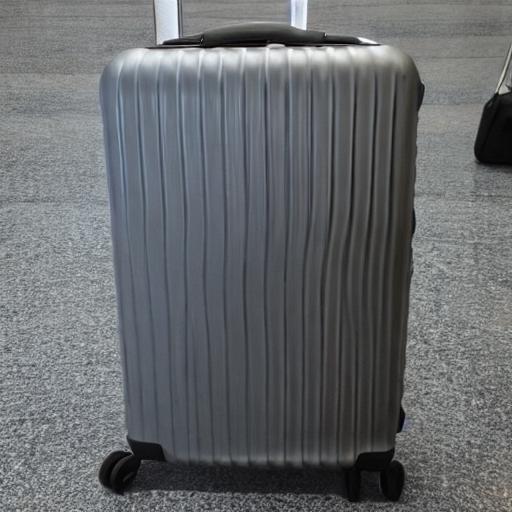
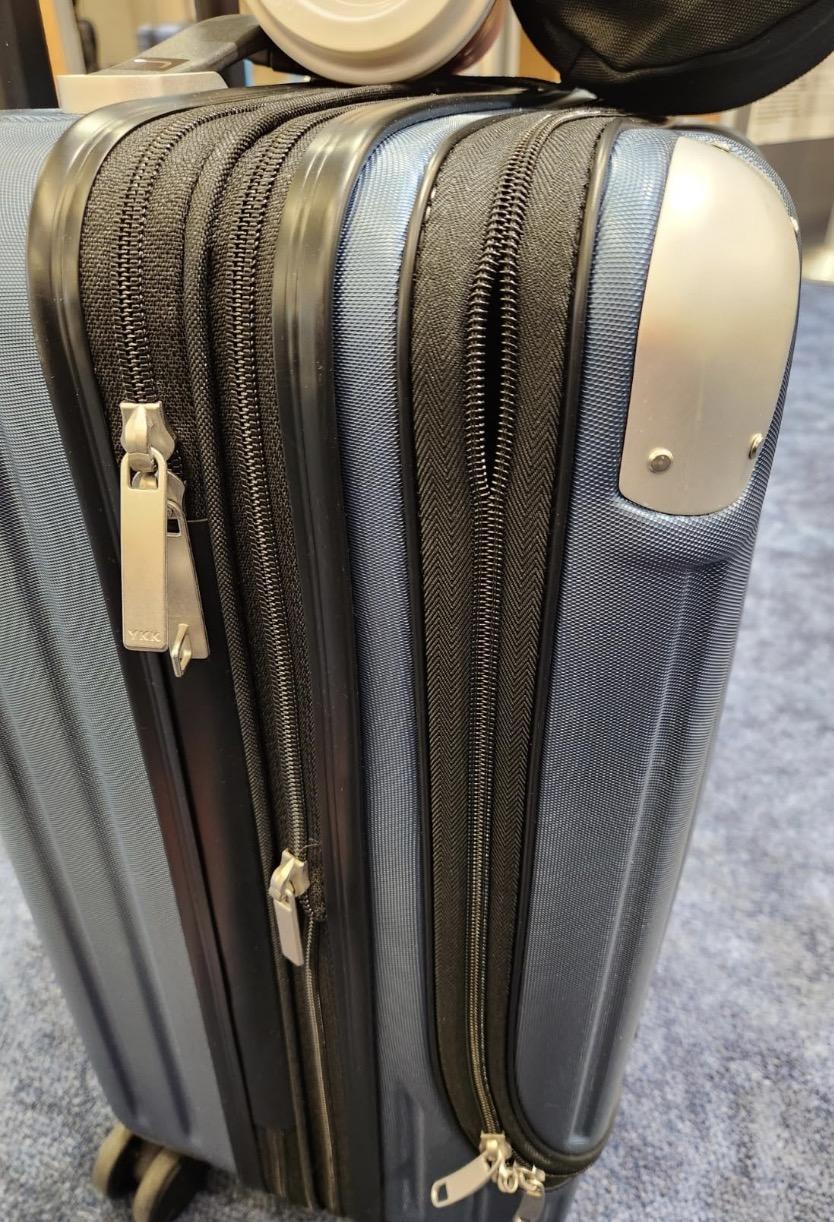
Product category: items_tea
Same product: no